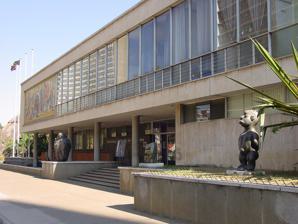
Building: National Gallery of Zimbabwe
Country: Zimbabwe
Year built: 1957
Art Gallery in Harare. Regional Galleries: Mutare and Bulawayo, Zimbabwe National Gallery of Zimbabwe Former name National Gallery of Rhodesia (Rhodes National Gallery) Established 16 July 1957 Location Main Gallery: 20 Julius Nyerere Way, Harare . Regional Galleries: Mutare and Bulawayo , Zimbabwe Type Art Gallery Collection size Close to 6000 works Visitors Approximately 1030 visitors a month Director Raphael Chikukwa Curator Fadzai Muchemwa Website nationalgallery .co .zw Entrance to the National Gallery of Zimbabwe The National Gallery of Zimbabwe (NGZ) is a gallery in Harare , Zimbabwe , dedicated to the presentation and conservation of Zimbabwe 's contemporary art and visual heritage. The original National Gallery of Rhodesia was designed and directed by Frank McEwen , a British citizen credited with bringing Shona Sculpture to the spotlight. The Gallery was officially opened by Queen Elizabeth The Queen Mother on July 16, 1957, and Queen Elizabeth II attended the sixth Zimbabwe Heritage Exhibition there in October 1991. The current executive director is Raphael Chikukwa . Regional galleries National Gallery of Zimbabwe in Bulawayo The National Gallery in Bulawayo is a branch of the NGZ opened in 1970 in Zimbabwe's second city, Bulawayo . [1] It was located for some years in an old market building behind City Hall, but since 1993 has occupied Douslin House on Main Street, an elegant two-storey building of 1901. Directors of the National Gallery in Bulawayo have included Stephen Williams , Yvonne Vera , Addelis Sibutha, Voti Thebe and Butholezwe Kgosi Nyathi. National Gallery of Zimbabwe in Mutare The National Gallery of Zimbabwe in Mutare was opened in 1999 at Kopje House, which was built in 1897 and was the first hospital in Mutare . It was declared a Monument in the late 1970s and thereafter became a Culture House under the custody of the National Museums and Monuments. The National Gallery of Zimbabwe in Mutare has five members of staff under the leadership of the Regional Director, Elizabeth Muusha. The gallery runs an annual exhibitions programme showing a selection of work from the Harare gallery, while offering local artists the opportunity to show their work. History The National Gallery of Zimbabwe has been in existence since 1957, witnessed the shift from colonialism to independence, and has been central to the rise of Zimbabwean artists in the world art market. The Gallery was initially planned in the 1930s, but the outbreak of the Second World War impeded the colonial government's involvement in its progress. However, the idea was given new life when in 1943, Sir James McDonald, a friend and colleague of Cecil John Rhodes , left a bequest of £30,000 "in trust for the people of the colony" to establish an art gallery and art museum in Salisbury , Southern Rhodesia . At the end of 1953, the Inaugural Board of the Gallery was established, chaired by the Governor of Southern Rhodesia . The passing of the National Gallery Act by the Southern Rhodesian Legislative Assembly in early 1952 saw the dissolution of the Inaugural Board and the establishment of the Board of Trustees. Major (later Sir) Stephen Courtauld presided as Chairman of the Board until 1962. He was an enthusiastic supporter of the Gallery from its inception, and after his departure from the Board he and his wife became the first patrons of the Gallery. The Gallery was conceived as a national institution, representing Southern Rhodesia, Northern Rhodesia , and Nyasaland , governed from 1953 to 1963 as a united Federation . Salisbury City Council agreed to take full responsibility for overseeing the building, establishment and administration of the Gallery, and the Mayor of Salisbury was made a fixed appointee to the Board of Trustees. The first responsibilities of the Board were to establish funds for the building, to select the building design, and to appoint a Director. They next established funds for the running and administration costs of the Gallery, and made provision for an endowment fund for the acquisition of a permanent collection. At that time, the building funds consisted only of the McDonald bequest and a further £150,000 had yet to be raised. It was decided that an appeal should be launched among local businesses in support of building a gallery in Southern Rhodesia. "In all great countries of the world art galleries have their place in the cultural life of the community, and it is the firm belief of the Trustees that a National Art Gallery is essential to the progress of the people of this land," stated Sir Stephen Courtauld in the annual report of 1954, giving voice to the Board's support of the establishment of the Gallery. References